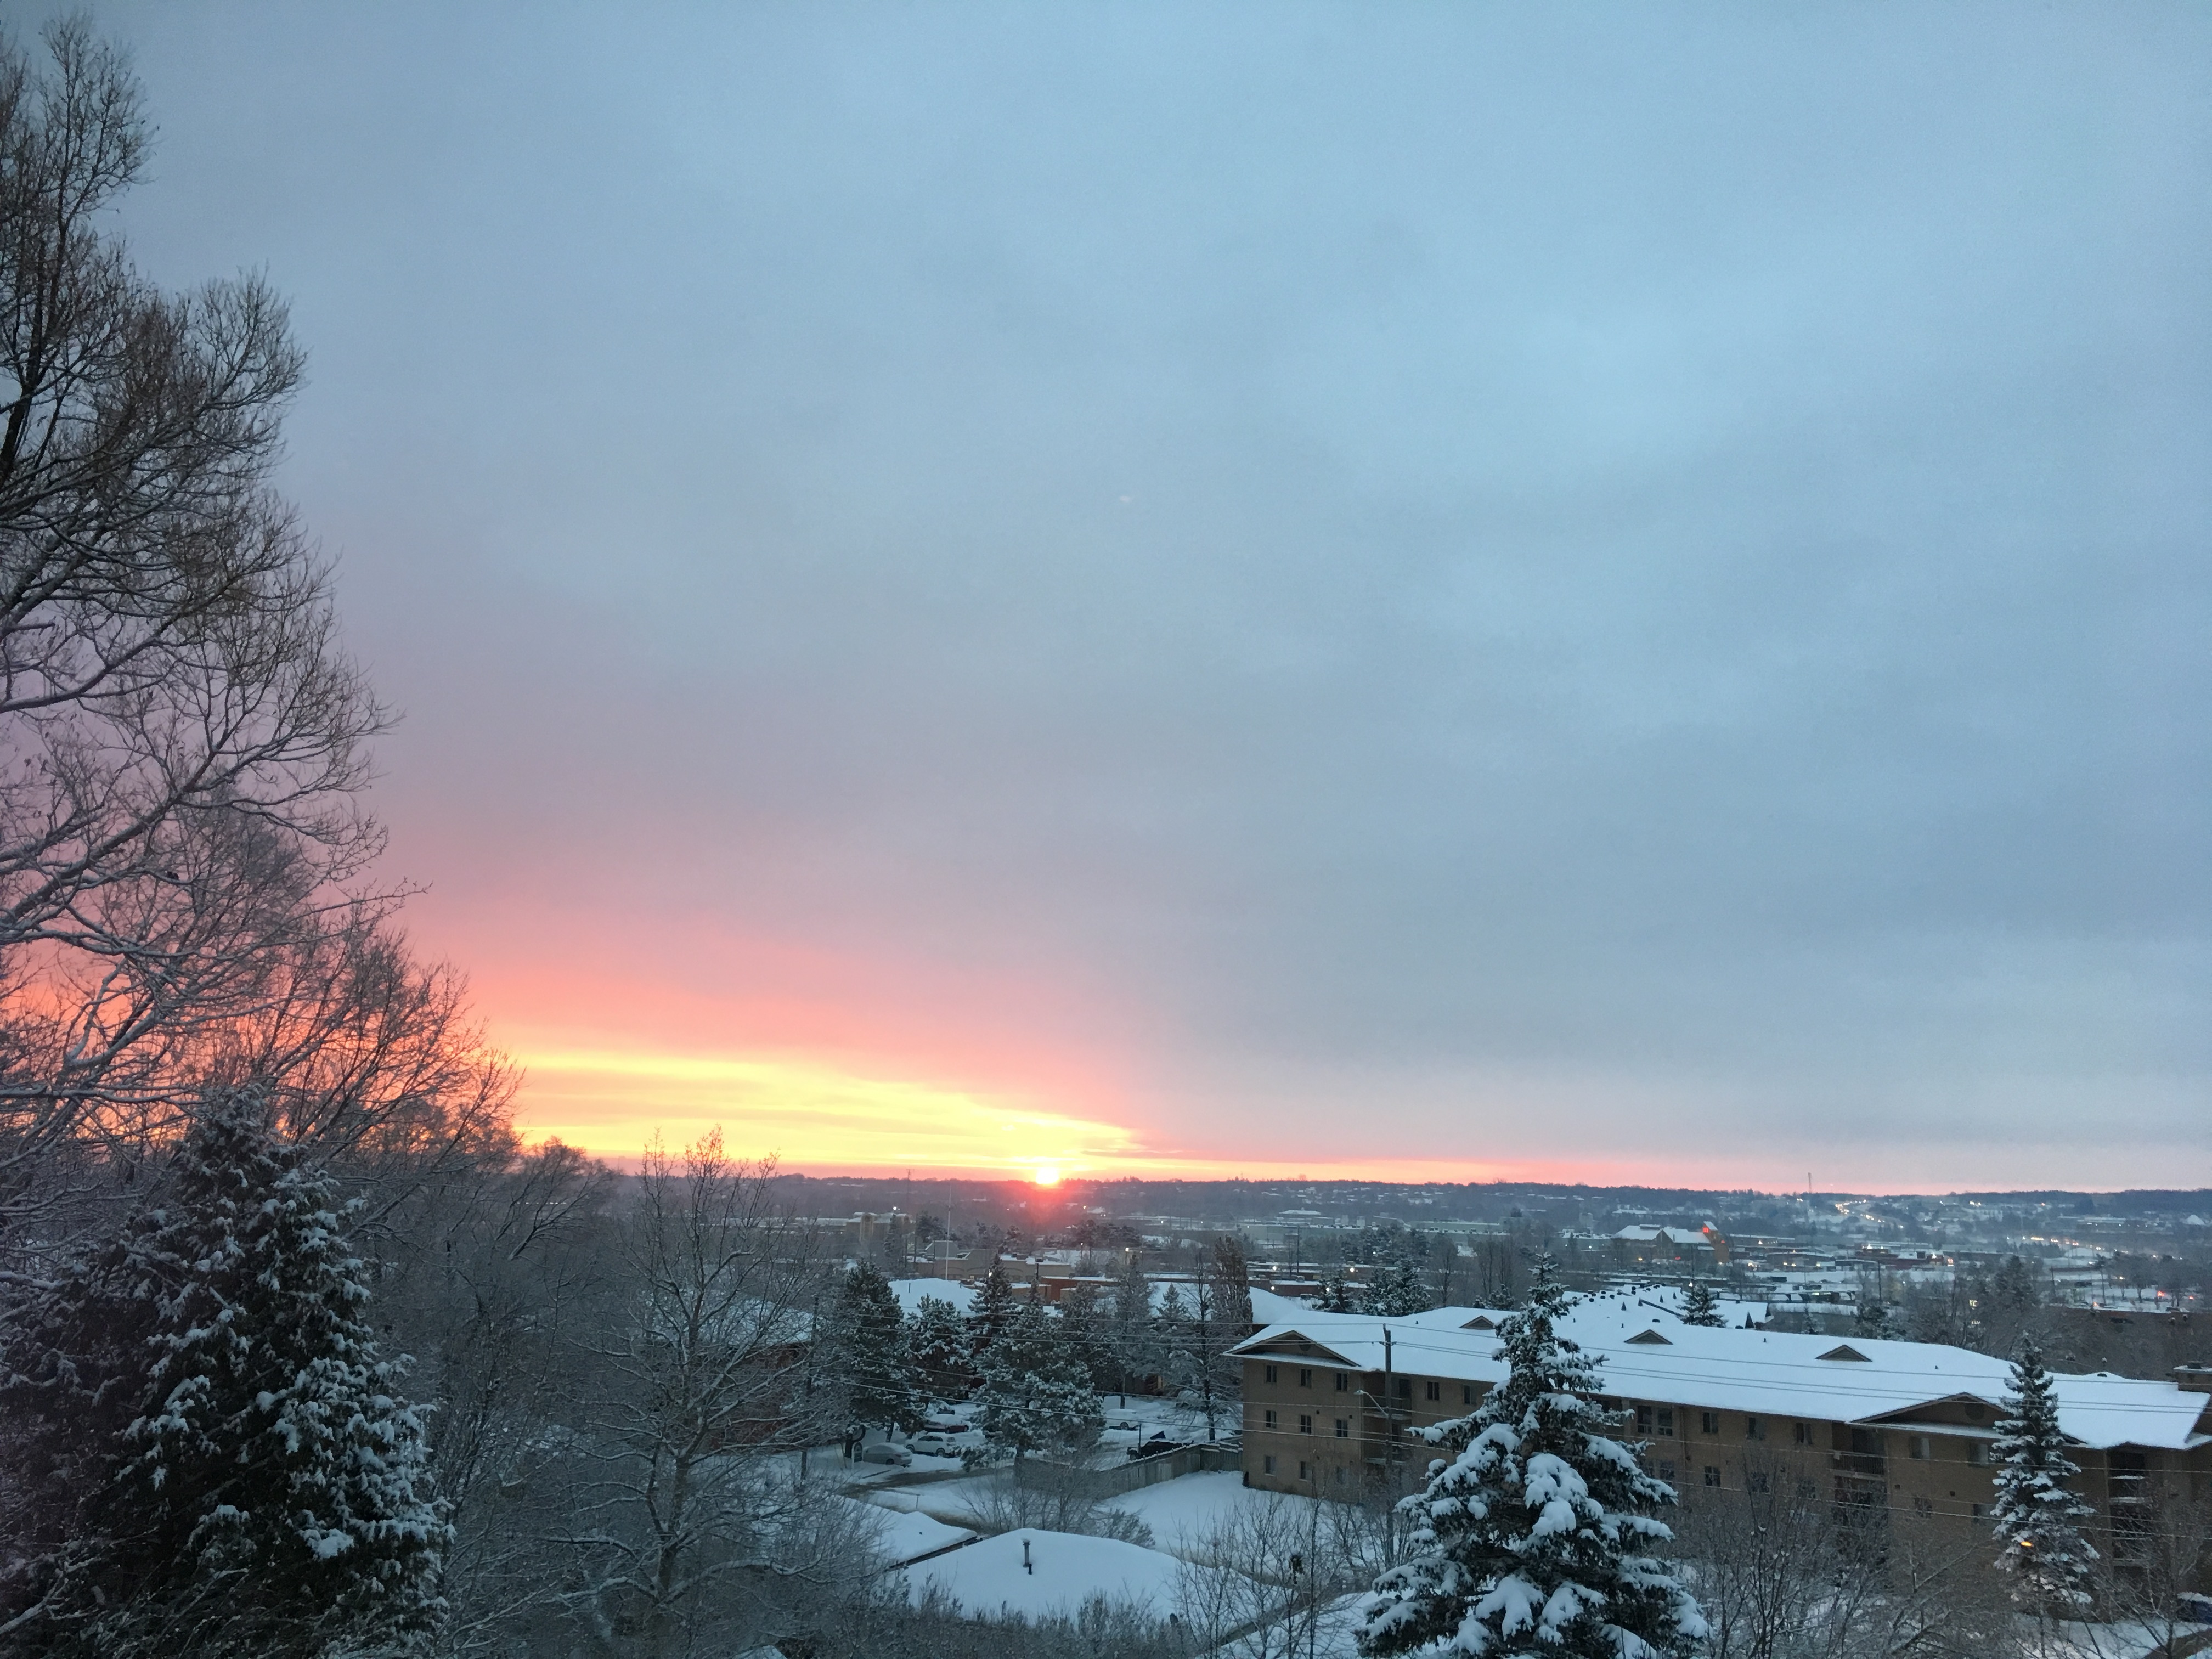
snow, winter, cloud, sunrise, sunset, morning, dawn, dusk, evening, weather, season, freezing, atmospheric phenomenon